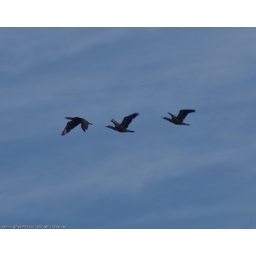
3 ducks in flight over the Lake Village, Ar Vistor Center on highway 65.